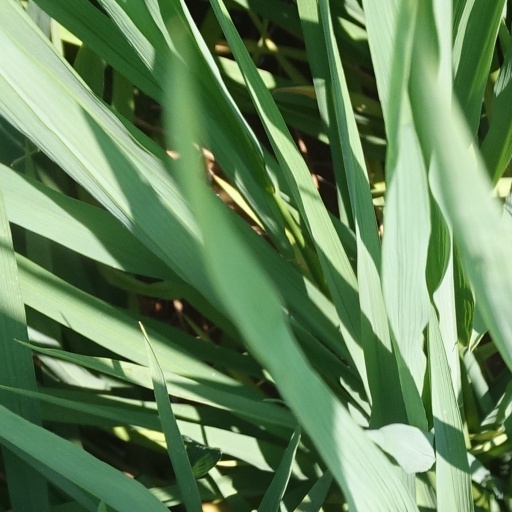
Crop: rice